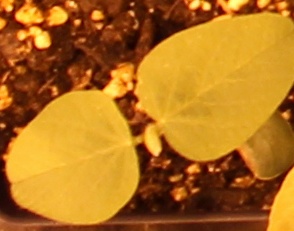
Label: Soybean